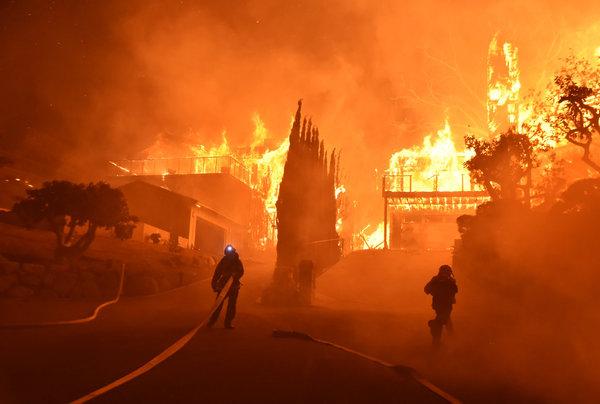
Label: urban_fire